Tallaght

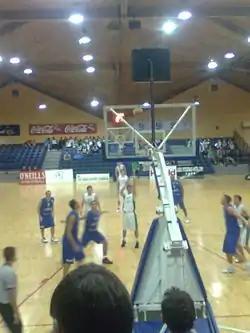
Ireland against Luxembourg at the National Basketball Arena.

Shamrock Rovers F.C. is based in Tallaght, and started playing in Tallaght Stadium in 2009. The club finished its first season in Tallaght as runners-up in the league. The club won their 16th League title in 2010. Rovers followed this up by winning the 2011 League of Ireland. Rovers hosted their first game in European competition in Tallaght in the second qualifying round of the 2010–11 UEFA Europa League against Bnei Yehuda from Israel, with Rovers advancing 2–1 on aggregate. Rovers faced former Champions League and UEFA Cup winners Juventus, Rovers were beaten 2–0 in Tallaght and 3–0 on aggregate. In 2011 the club played its first-ever Champions League game and its first game in the highest level of European Cup Competition since the 1987–88 European Cup, beating Estonian Champions Flora Tallinn in the 2011–12 Champions League Second qualifying round. Rovers were then beaten 3–0 on aggregate in the next round by Danish Champions F.C. Copenhagen but advanced to the 2011-12 Europa League Play-off round. There they were drawn against Serbian Champions FK Partizan, whom they defeated 3–2 on aggregate (2–1 on the night after extra time) to reach the group stages of the Europa League. Rovers also won the All Ireland Setanta Sports Cup in 2011. Rovers wrapped up a second league title in a row on 25 October 2011.